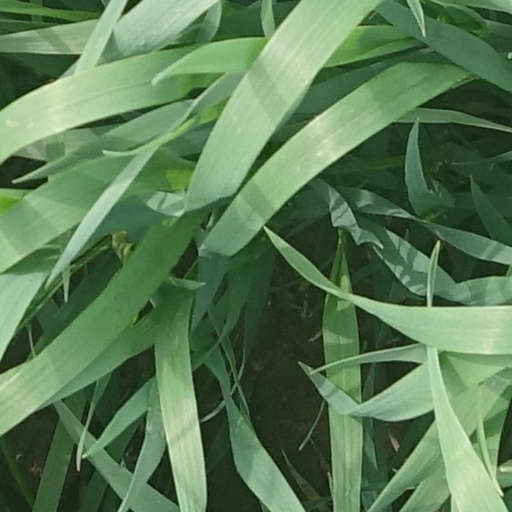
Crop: wheat